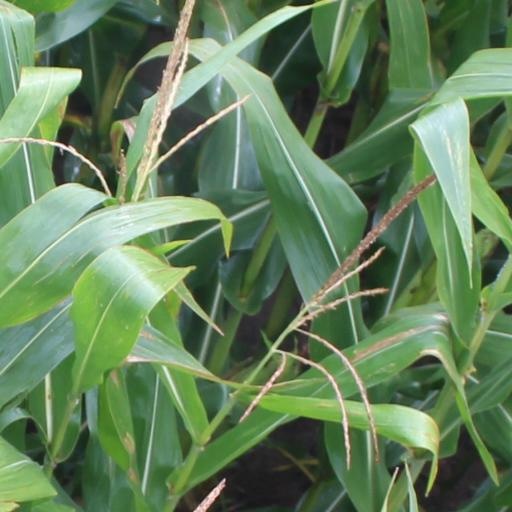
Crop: maize; corn